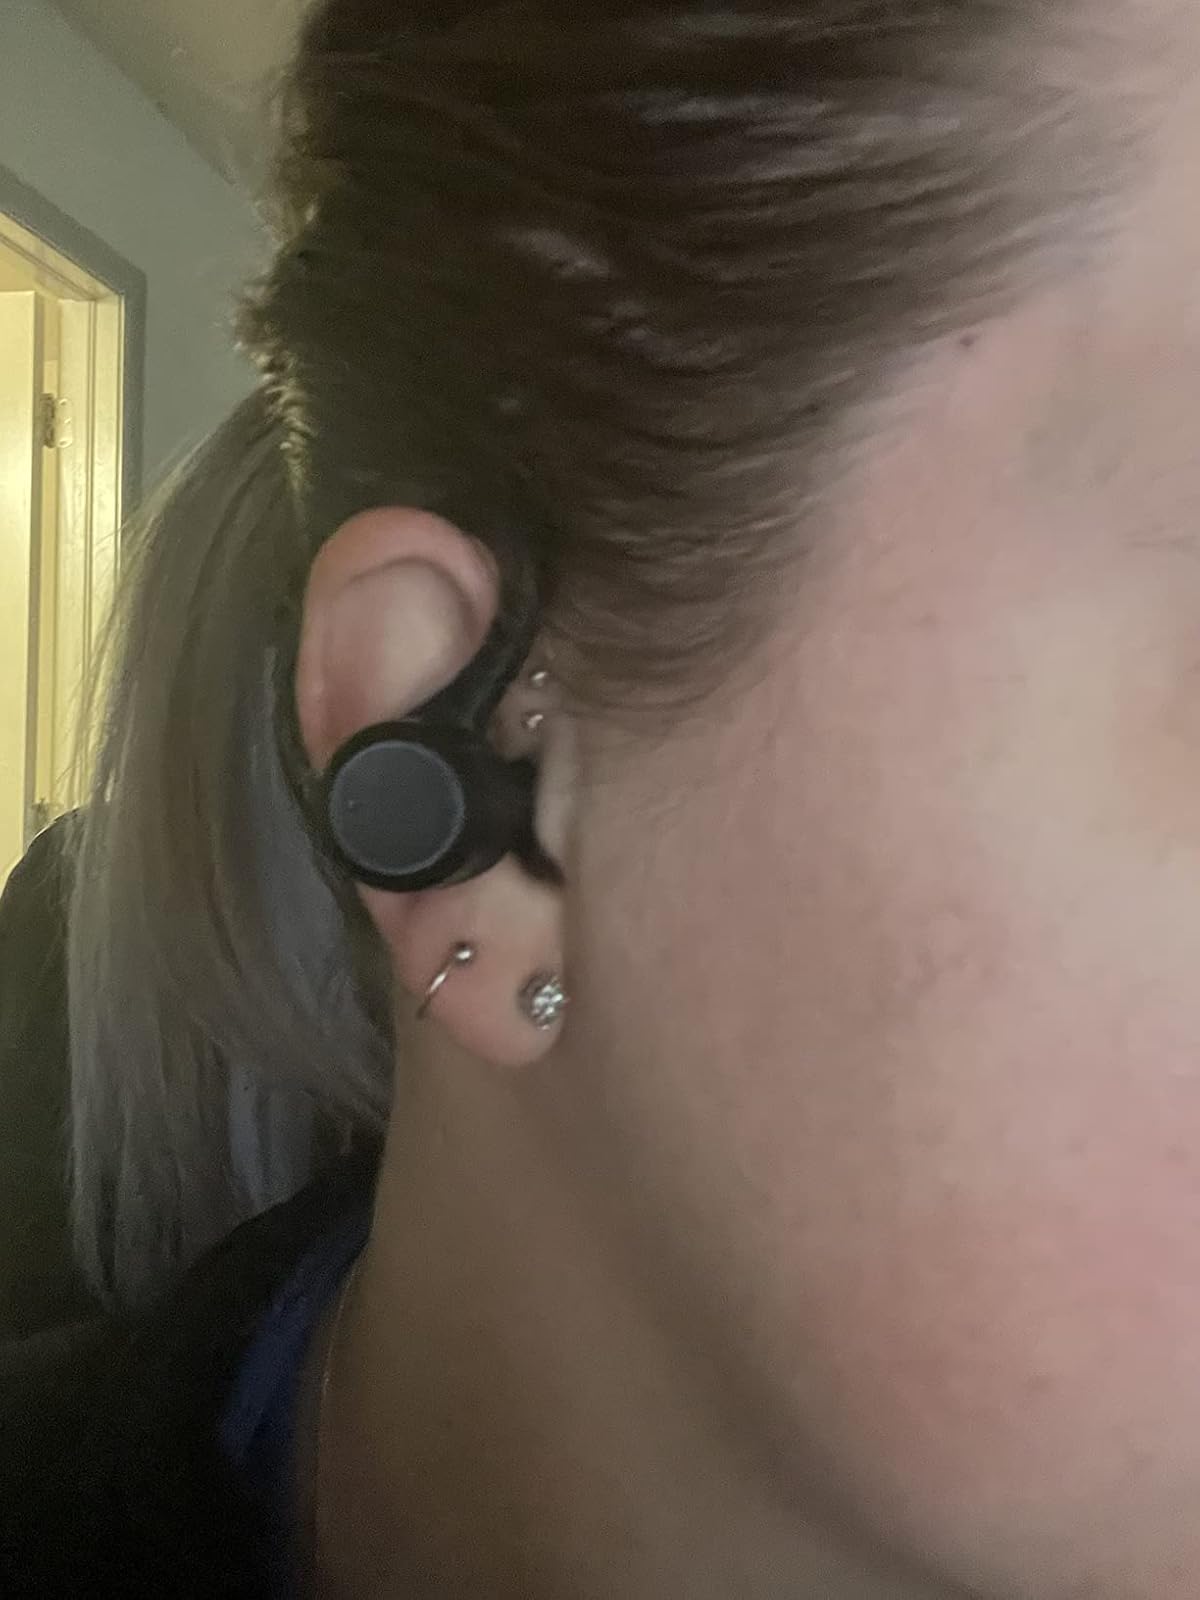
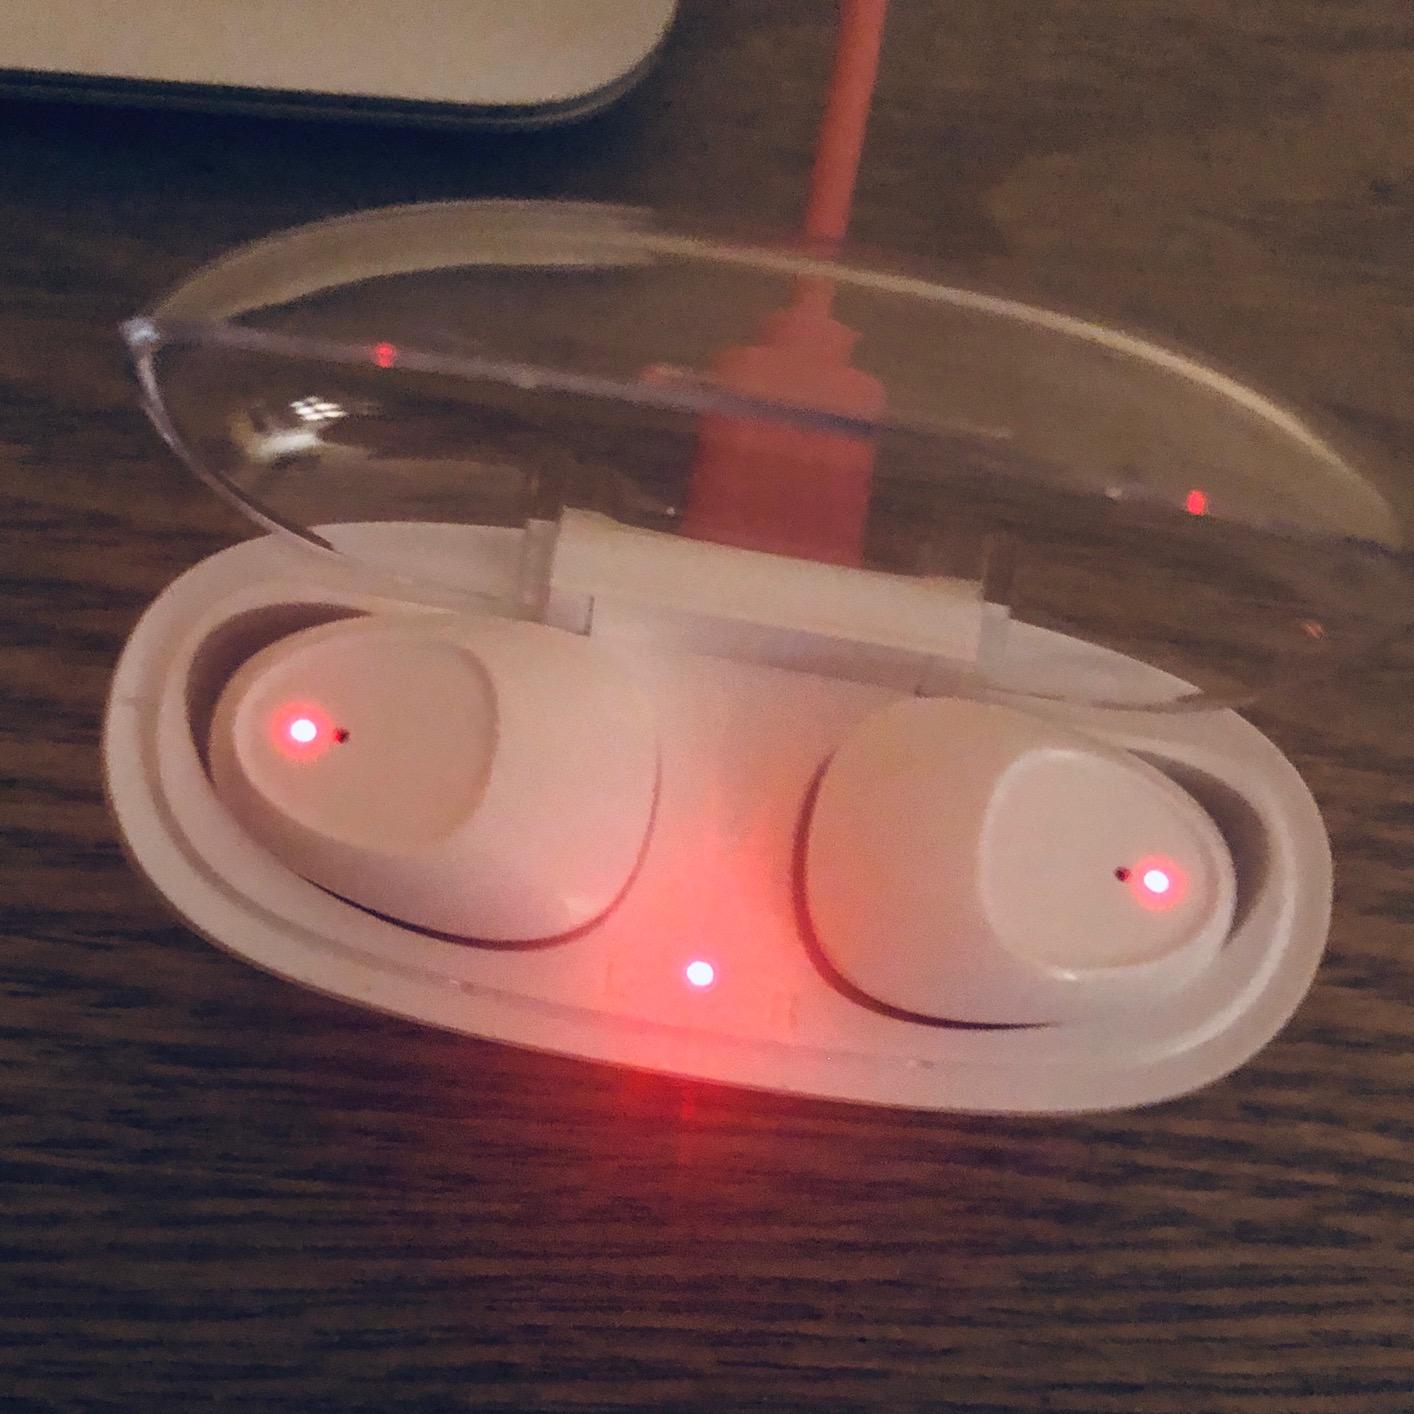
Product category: earbuds
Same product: no